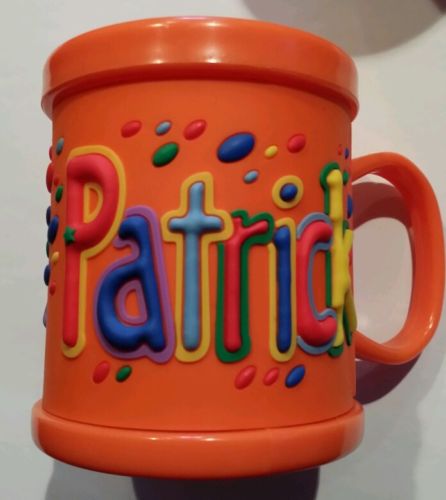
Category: mug